Don't Worry Darling

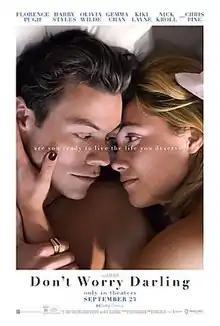
Theatrical release poster

Don't Worry Darling is a 2022 American psychological thriller film directed by Olivia Wilde from a screenplay by Katie Silberman, based on a spec script by Silberman, Carey Van Dyke, and Shane Van Dyke. Starring Florence Pugh, Harry Styles, Wilde, Gemma Chan, KiKi Layne, Nick Kroll, and Chris Pine, it follows a housewife in an idyllic company town who begins to suspect a sinister secret being kept from its residents by the man who runs it.